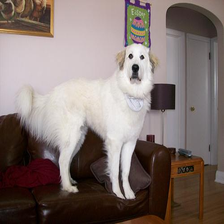
Species: dog
Breed: great pyrenees